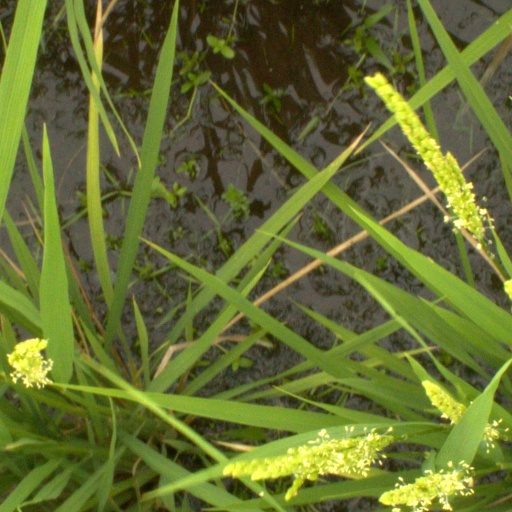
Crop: rice